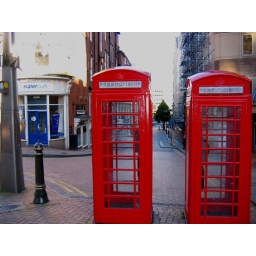
Gotta love the traditional red phone booths they still have some places in Britain.